Cichla temensis

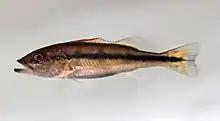
Juvenile

"C. temensis" is native to the Orinoco and Rio Negro basins, as well as several smaller rivers in the central Amazon (Uatumã, Preto da Eva, Puraquequara, and Tefé), in Brazil, Colombia, Venezuela, and Guyana.